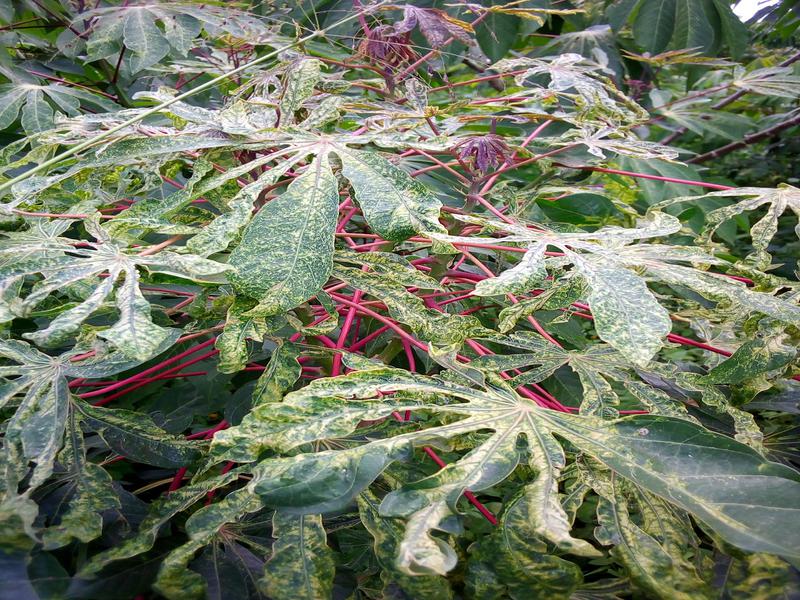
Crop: cassava
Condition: mosaic_disease